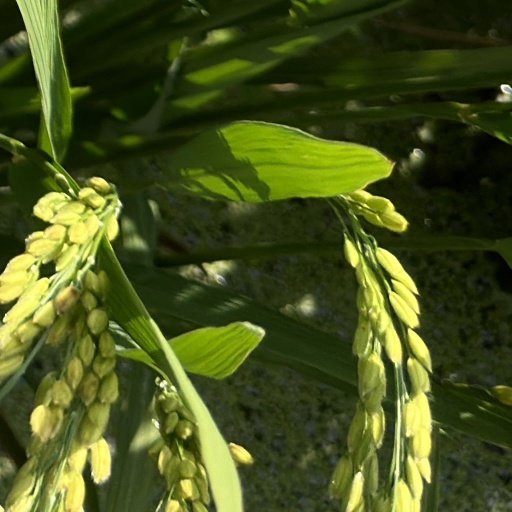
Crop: rice